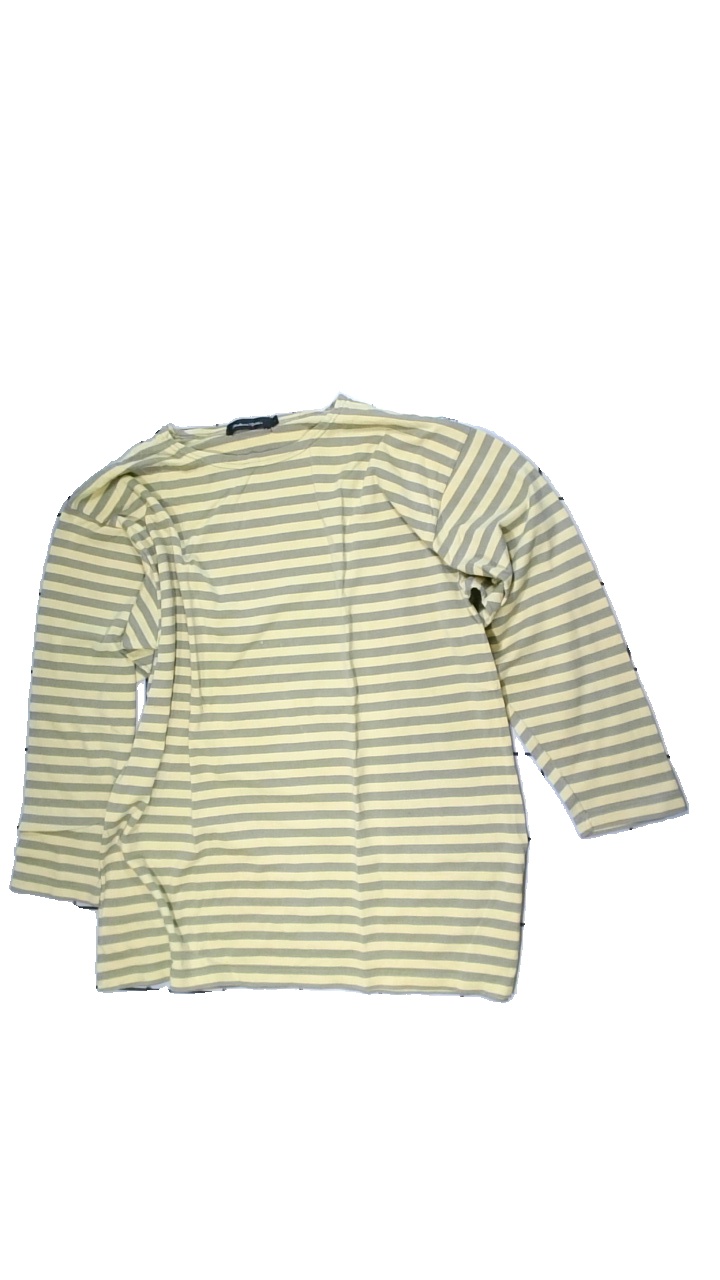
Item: Top (Ladies)
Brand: Gudrun Sjödén
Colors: Yellow, Grey
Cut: Loose
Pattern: Striped
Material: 100% cotton
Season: All
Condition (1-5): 3
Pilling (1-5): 4
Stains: Minor
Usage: Reuse
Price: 100-150